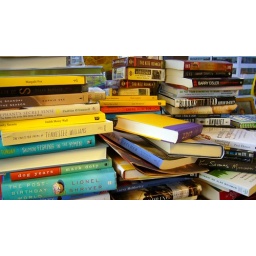
I was nearly crushed by this pile of books in my office today.